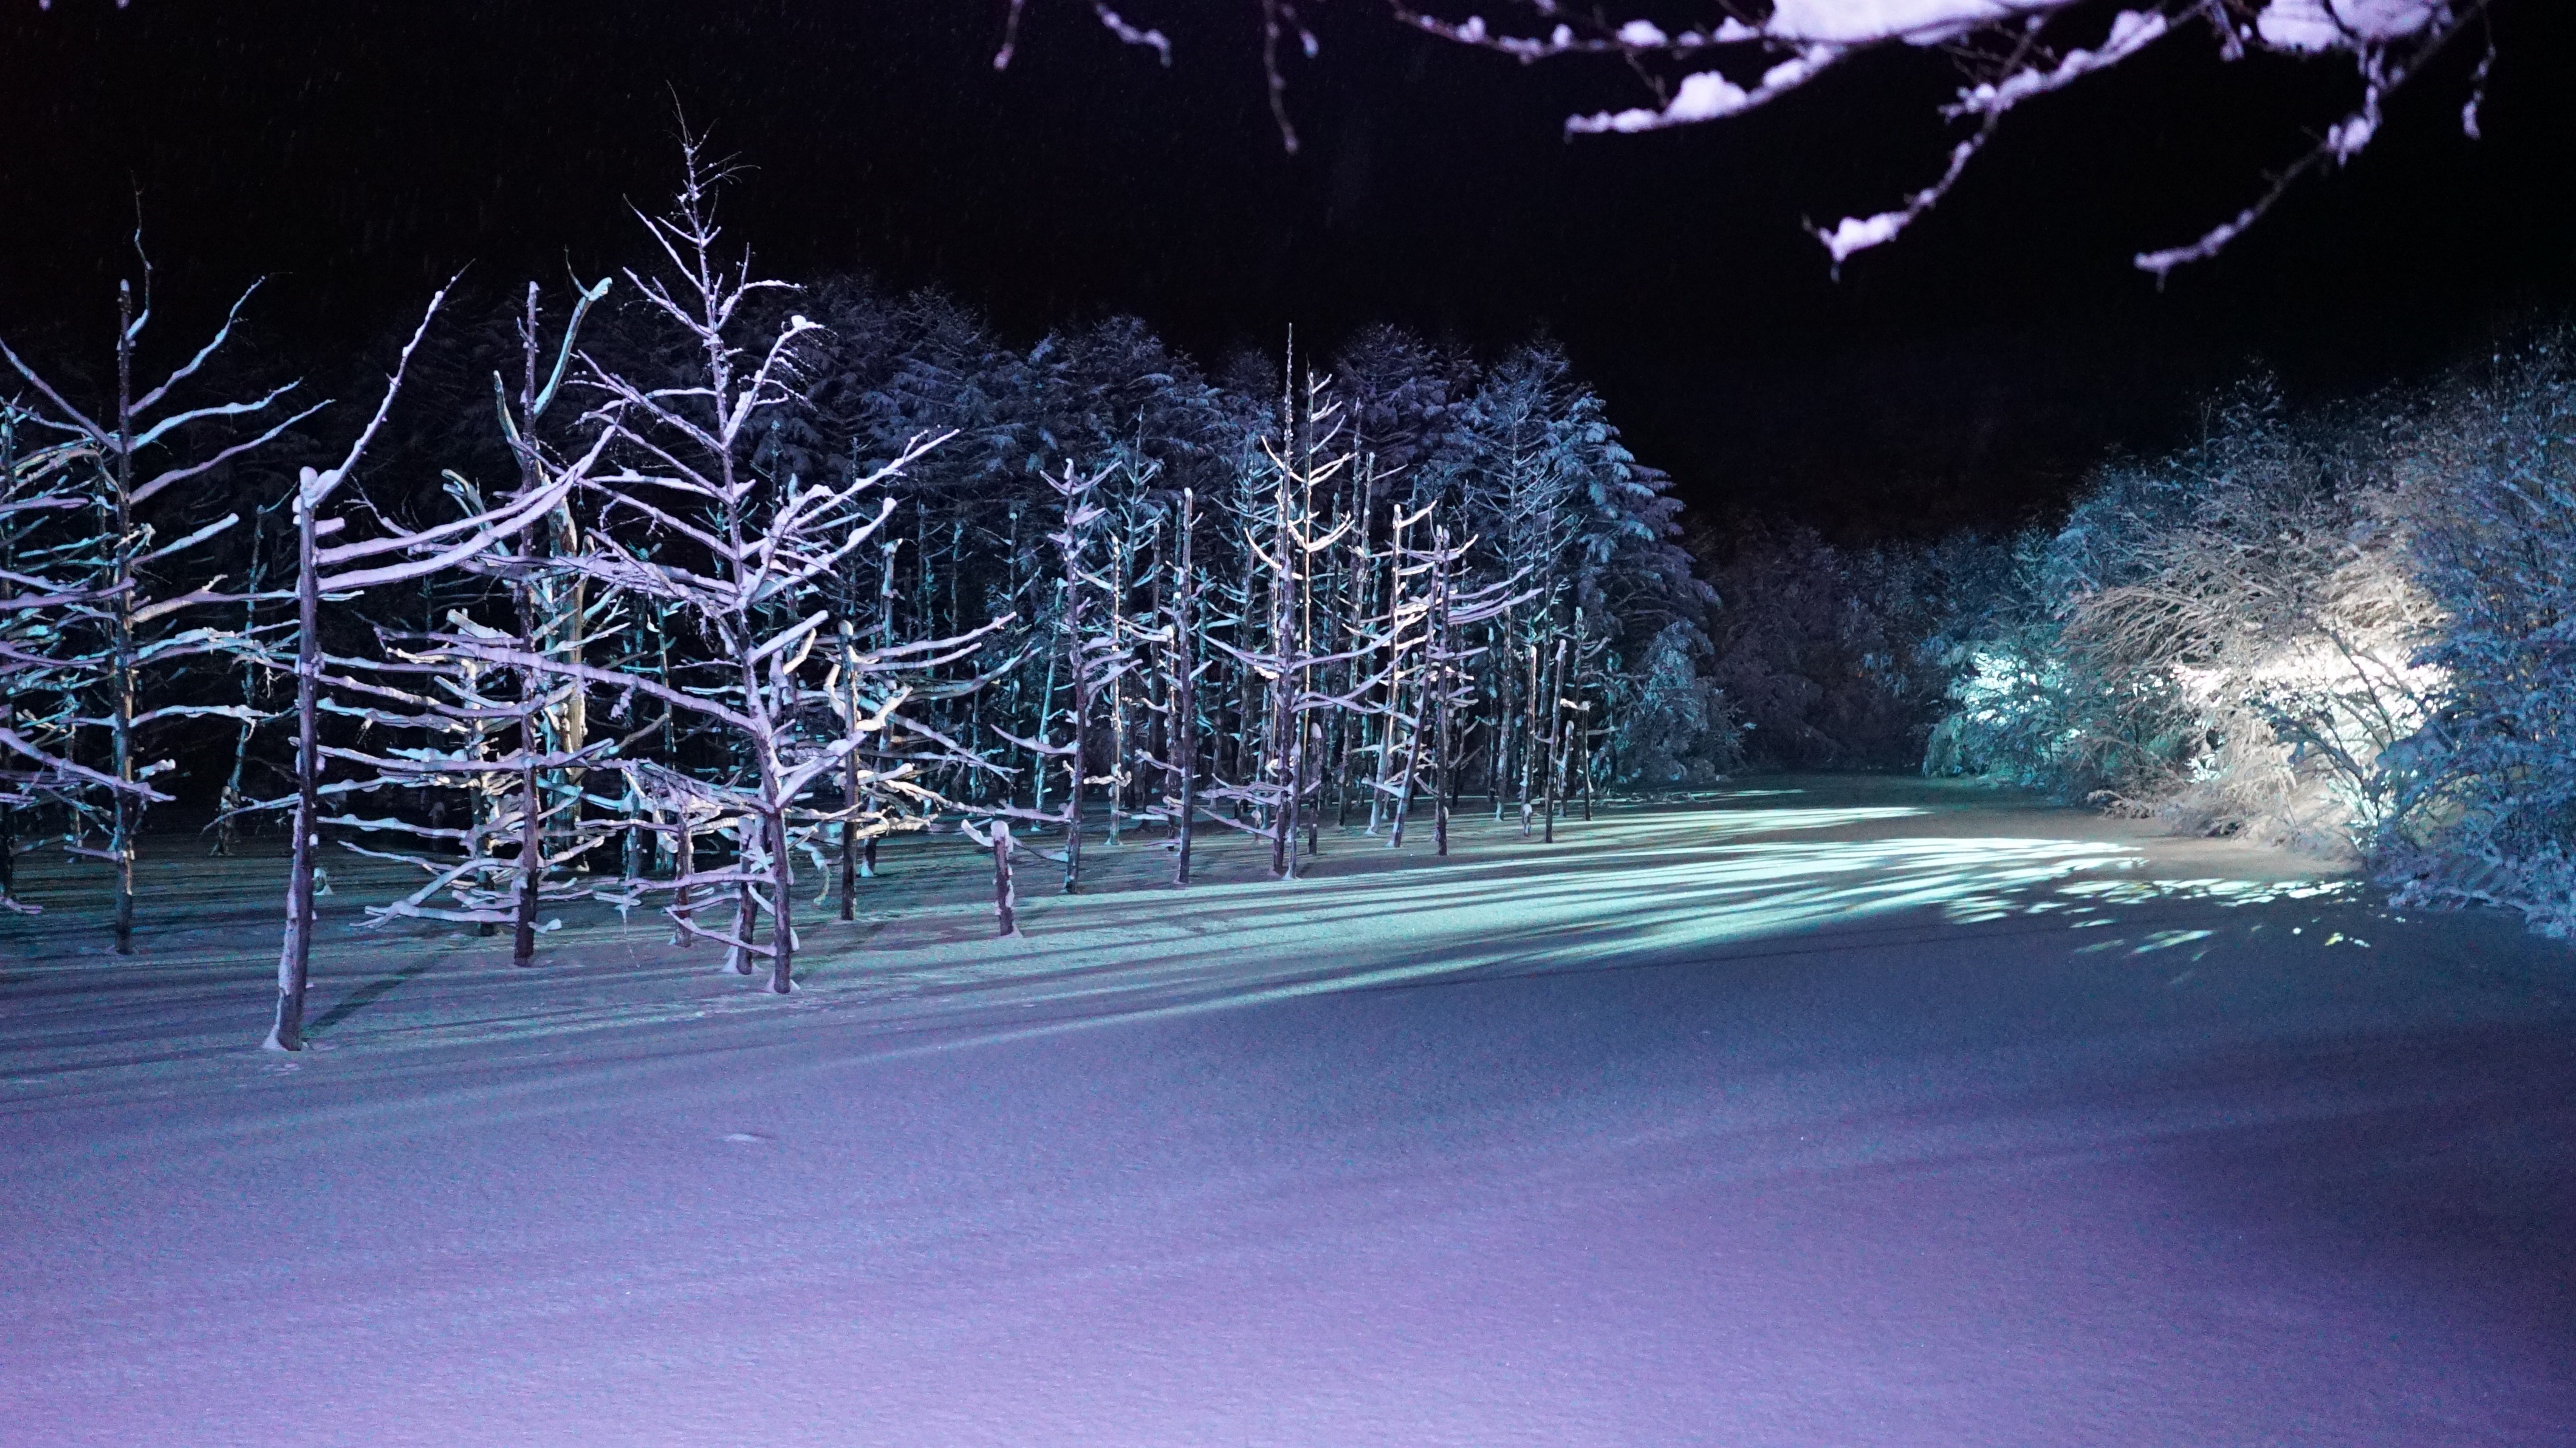
tree, forest, branch, snow, winter, light, wood, night, sunlight, frost, ice, weather, blue, lighting, freezing, blue light, christmas lights, biei, light up, blue pond